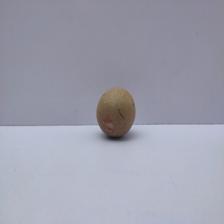
Size: Small